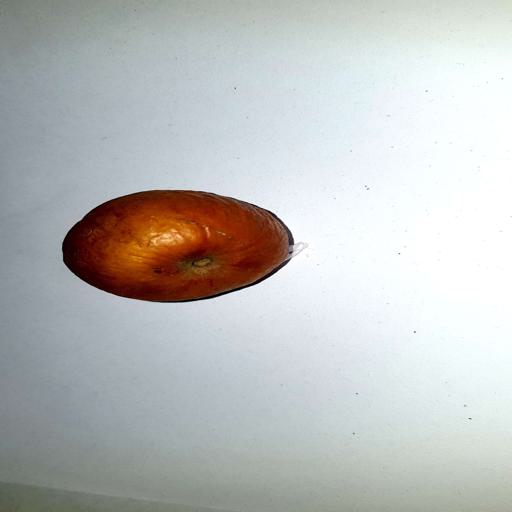
Label: healthy